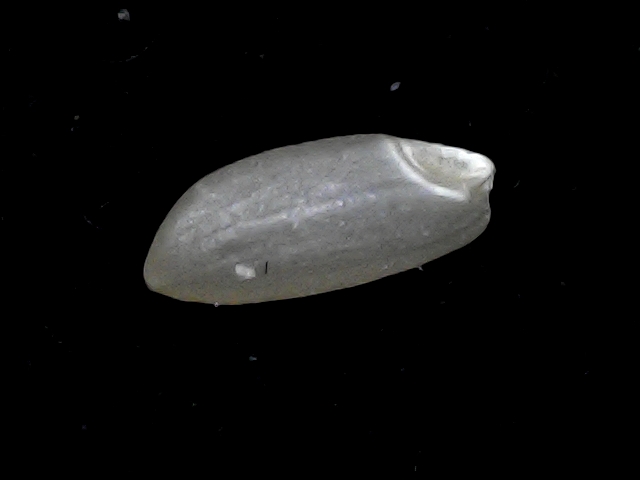
Rice variety: BD39